History of zoology (1859–present)

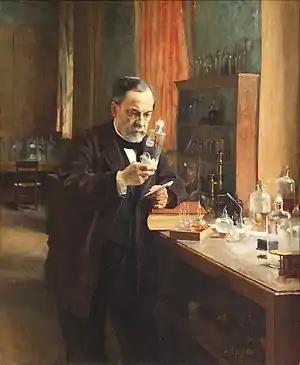
Innovative experimental methods such as Louis Pasteur's contributed to the young field of bacteriology in the late 19th century.

Cell theory led zoologists to re-envision individual organisms as interdependent assemblages of individual cells. Scientists in the rising field of cytology, armed with increasingly powerful microscopes and new staining methods, soon found that even single cells were far more complex than the homogeneous fluid-filled chambers described by earlier microscopists. Much of the research on cell reproduction came together in August Weismann's theory of heredity: he identified the nucleus (in particular chromosomes) as the hereditary material, proposed the distinction between somatic cells and germ cells (arguing that chromosome number must be halved for germ cells, a precursor to the concept of meiosis), and adopted Hugo de Vries's theory of pangenes. Weismannism was extremely influential, especially in the new field of experimental embryology.